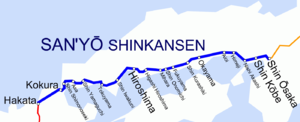
La ligne Shinkansen Sanyō est une ligne à grande vitesse japonaise du réseau Shinkansen, affectée au transport de voyageurs entre Osaka et Fukuoka. Inaugurée en deux phases en 1972 et 1975, il s'agit de la seconde plus ancienne ligne à grande vitesse au Japon et dans le monde. Elle constitue la continuation vers l'ouest de la ligne Shinkansen Tōkaidō, qui relie Tōkyō à Ōsaka, et forme avec lui l'épine dorsale du système de transport japonais desservant tout le littoral sud de l'île de Honshū et de ce fait l'ensemble de la mégalopole japonaise. Depuis 2011, l'ouverture du deuxième tronçon de la ligne Shinkansen Kyūshū lui permet d'être à son tour relayée sur 257 km entre Fukuoka et Kagoshima sur l'île de Kyūshū.